1898 VFL grand final

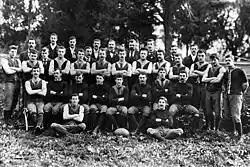
Fitzroy, winning team.

Essendon had beaten Fitzroy in their round 1 and round 8 matches by 53 and 43 points, respectively. Fitzroy had beaten Essendon by 29 points in the third match of their round-robin Sectional matches.